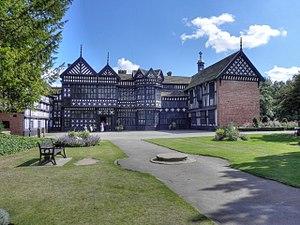
Bramall Hall est un château anglais Tudor situé à Bramhall dans le district métropolitain de Stockport dans le Grand Manchester.